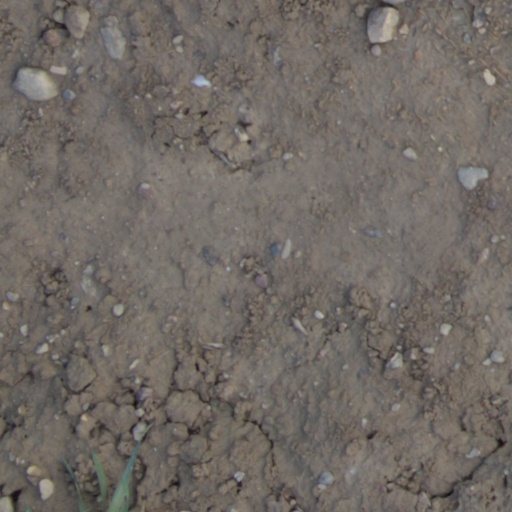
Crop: wheat